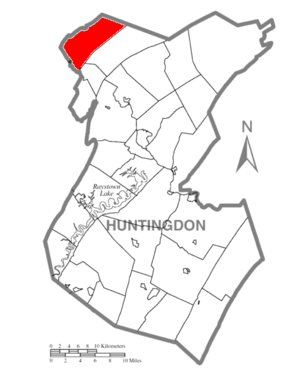
Warriors Mark Township est un township situé au nord-ouest du comté de Huntingdon, en Pennsylvanie, aux États-Unis. En 2010, il comptait une population de 1 796 habitants.